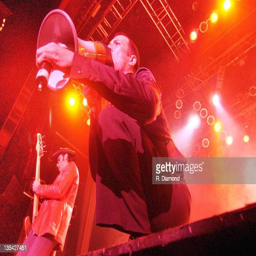
hard rock artist in concert